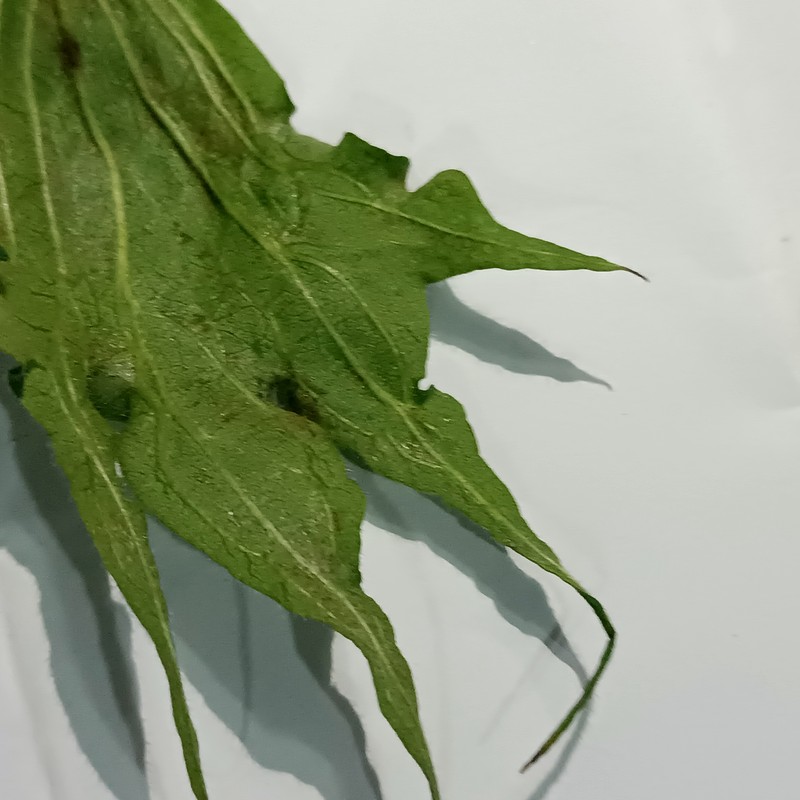
Label: Herbicide Growth Damage